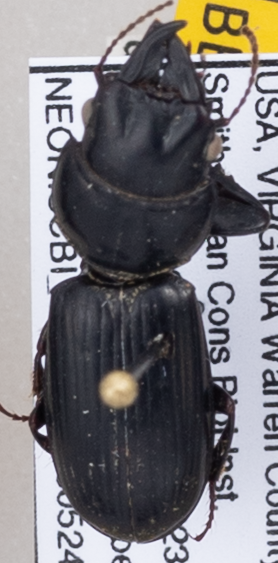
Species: Scarites subterraneus
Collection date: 2018-05-24
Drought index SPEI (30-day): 1.314
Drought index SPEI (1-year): -0.292
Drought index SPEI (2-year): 0.244